Singlers Marsh

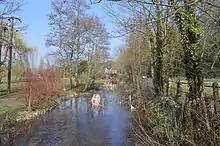
The River Mimram with Singlers Marsh on the left

Singlers Marsh is a 6.3 hectare Local Nature Reserve in Welwyn in Hertfordshire It is owned and managed by Welwyn Hatfield Borough Council.